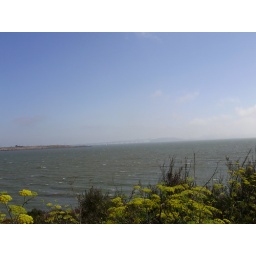
golden gate bridge in the far distance